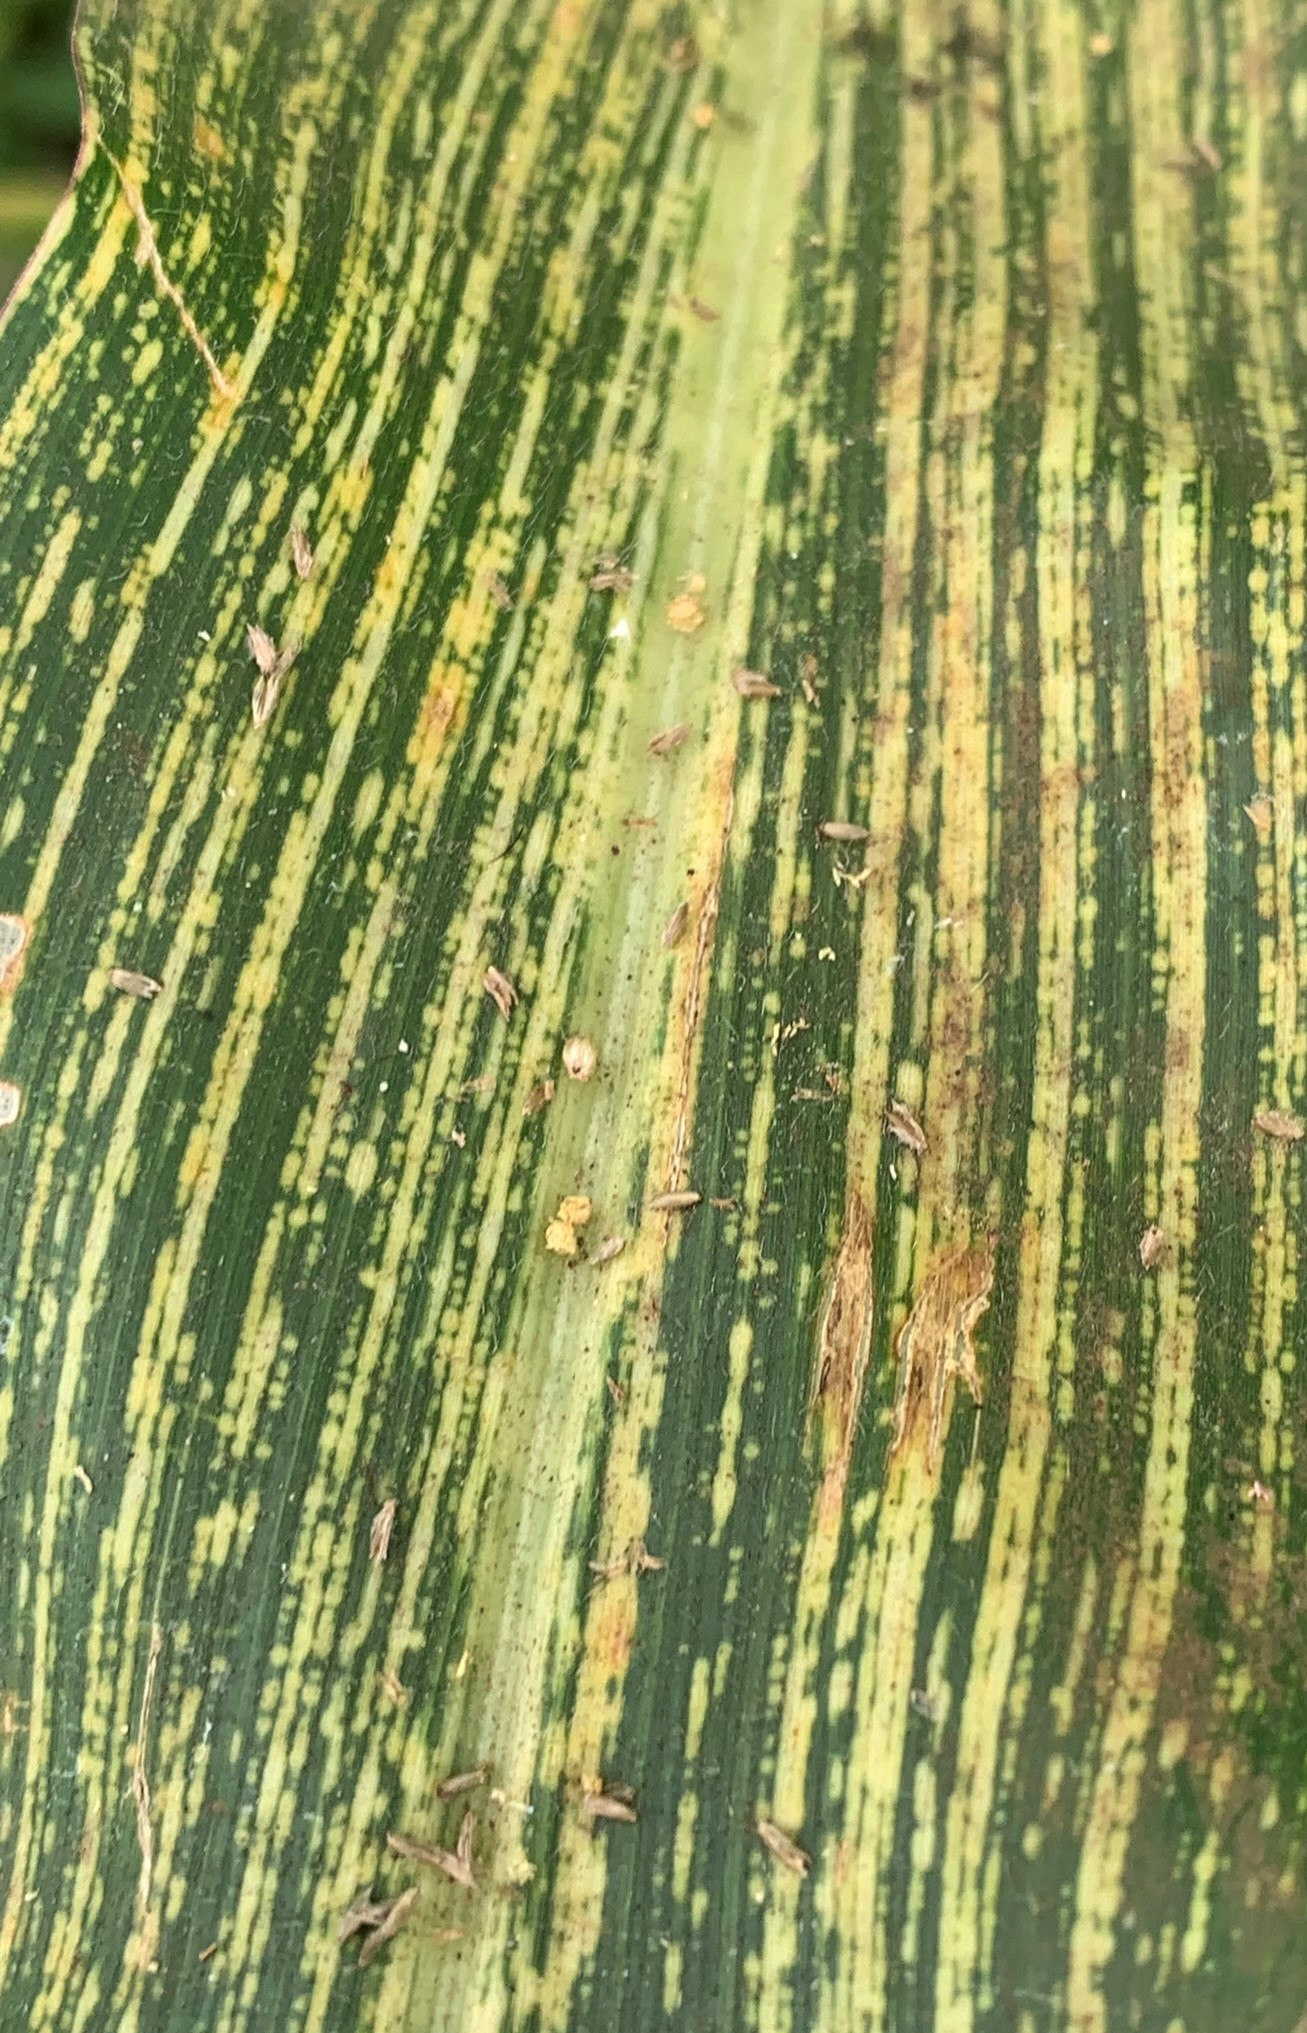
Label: MSV